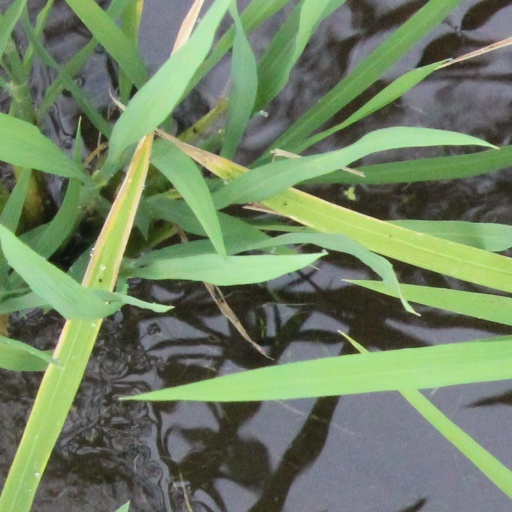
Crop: rice